Torben Grael

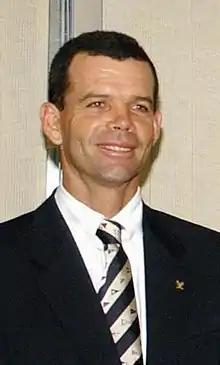
Grael in 2003

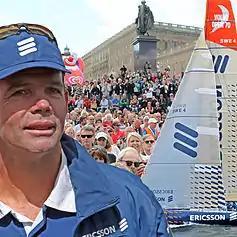
Torben Grael, skipper of "Ericsson 4" and overall winner of the Volvo Ocean Race 2009

Torben Schmidt Grael (born 22 July 1960) is one of the most well known Brazilian sailors, renowned in international competitions. A descendant of Danes, he was taken sailing by his grandfather at the age of five years on the sailboat "Aileen", of the 6 Metre class, which was the boat used by the silver medal-winning 1912 Summer Olympics Danish sailing team. Once he moved to Niterói, he started sailing with his brother, Lars Grael, also an Olympic medal winner, on the Bay of Guanabara. Another brother, Axel Grael, is the current mayor of Niterói. He is father of Olympic champion Martine Grael and sailor Marco Grael.